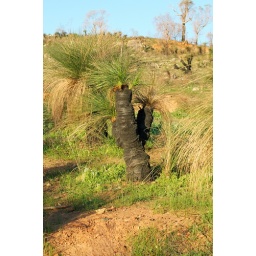
A grass tree in the foothills of Perth, Western Australia.